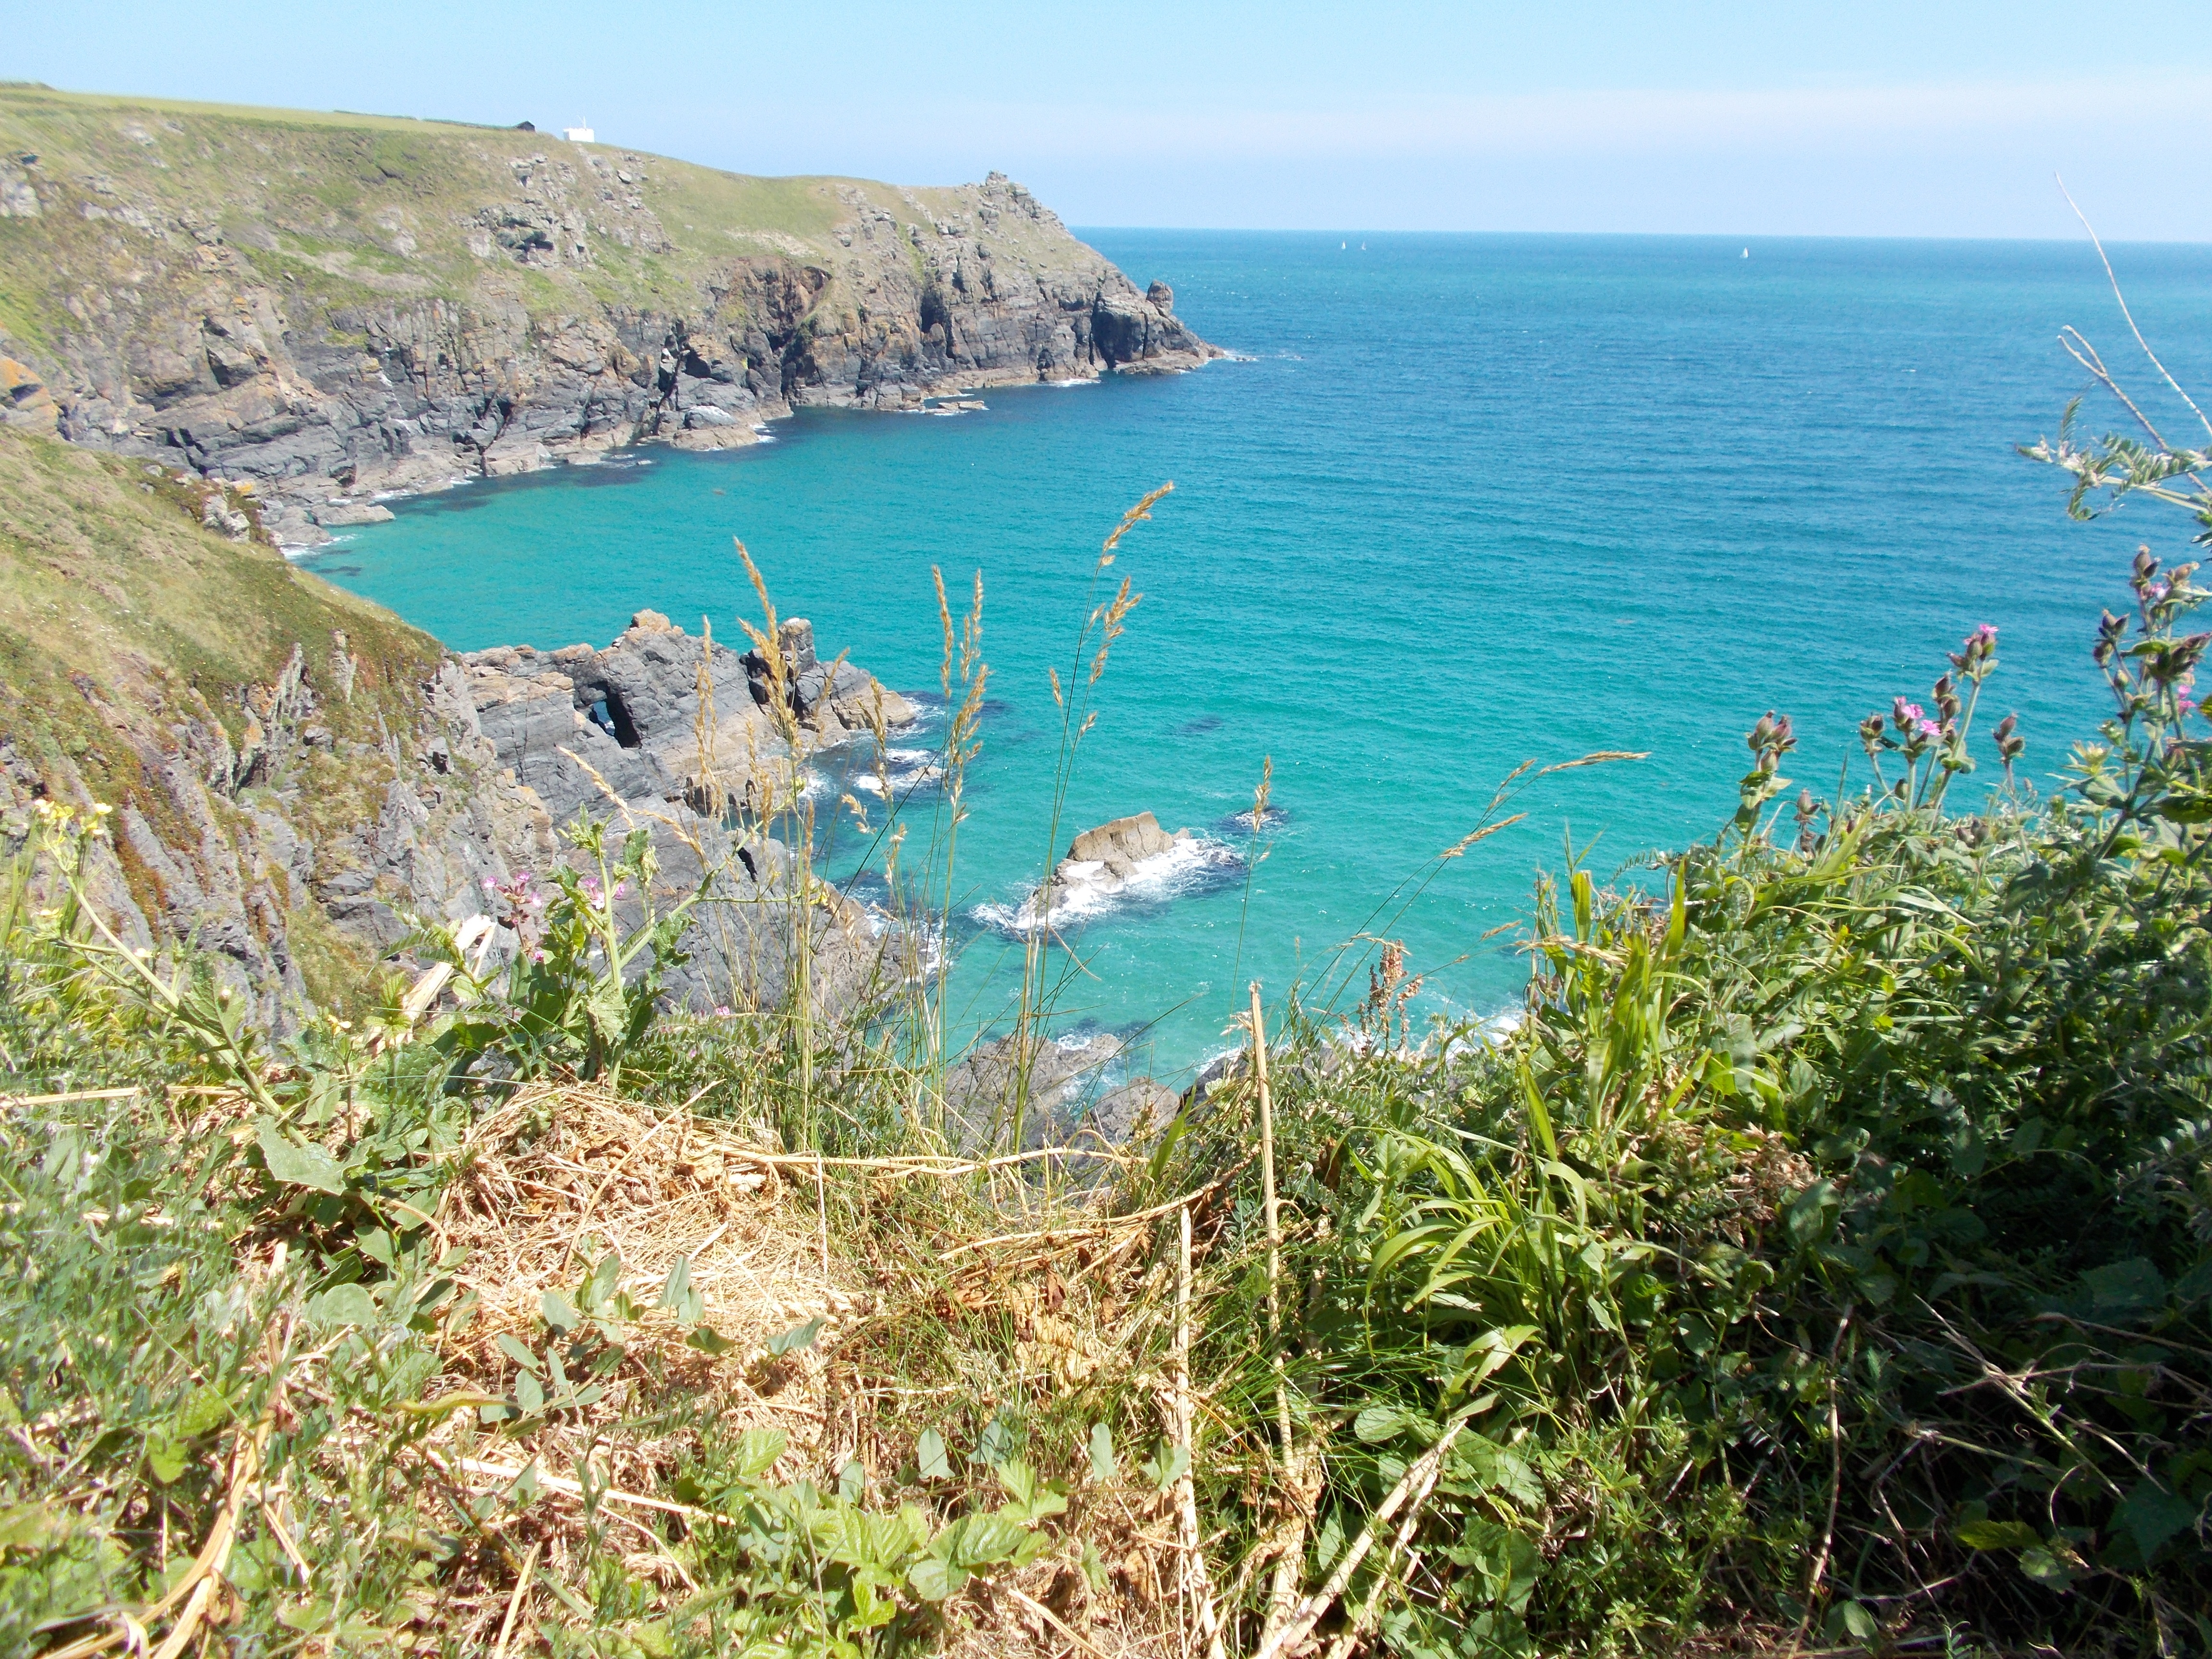
beach, landscape, sea, coast, water, sand, sunshine, shore, coastal, coastline, cliff, cove, seascape, bay, blue, terrain, body of water, rocks, england, places, waves, beaches, cornwall, cape, cornish